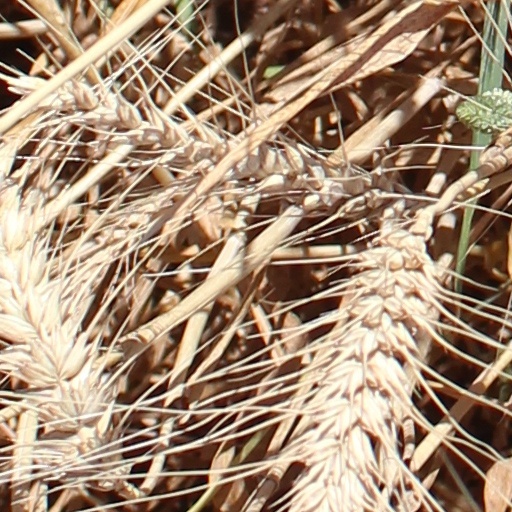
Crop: wheat